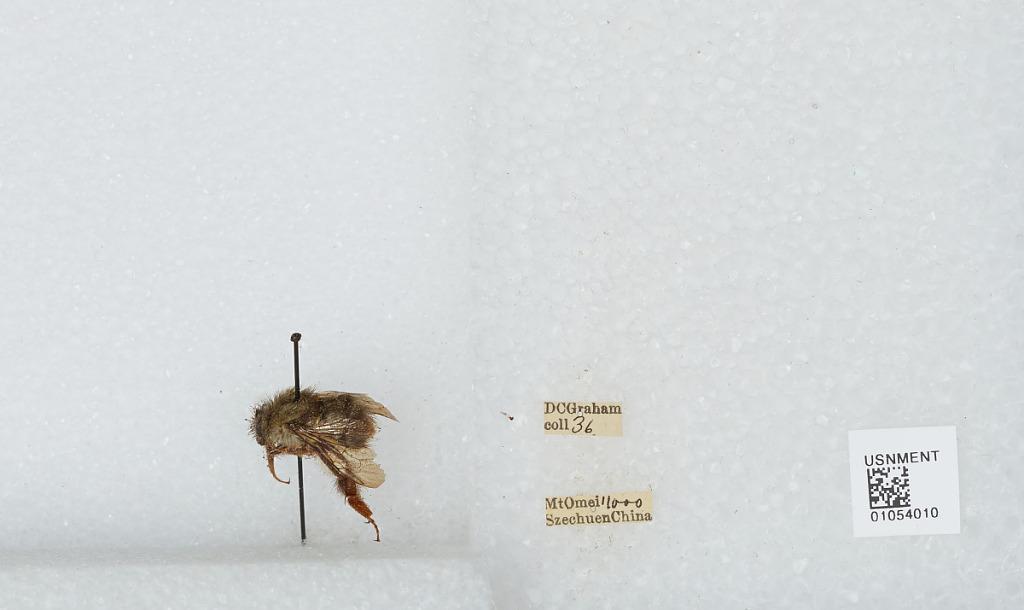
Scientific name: Bombus sp.
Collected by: D. Graham
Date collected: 1936--
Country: China
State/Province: Sichuan
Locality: Mount Emei